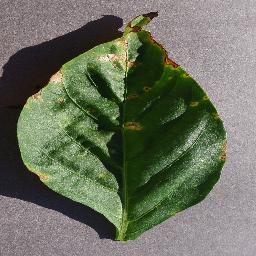
Label: Pepper,_bell___Bacterial_spot